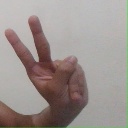
अक्षर: ऐ